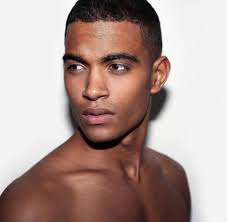
Gender: men